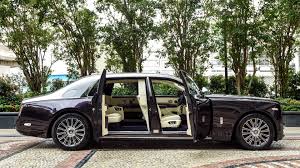
Label: noambulance